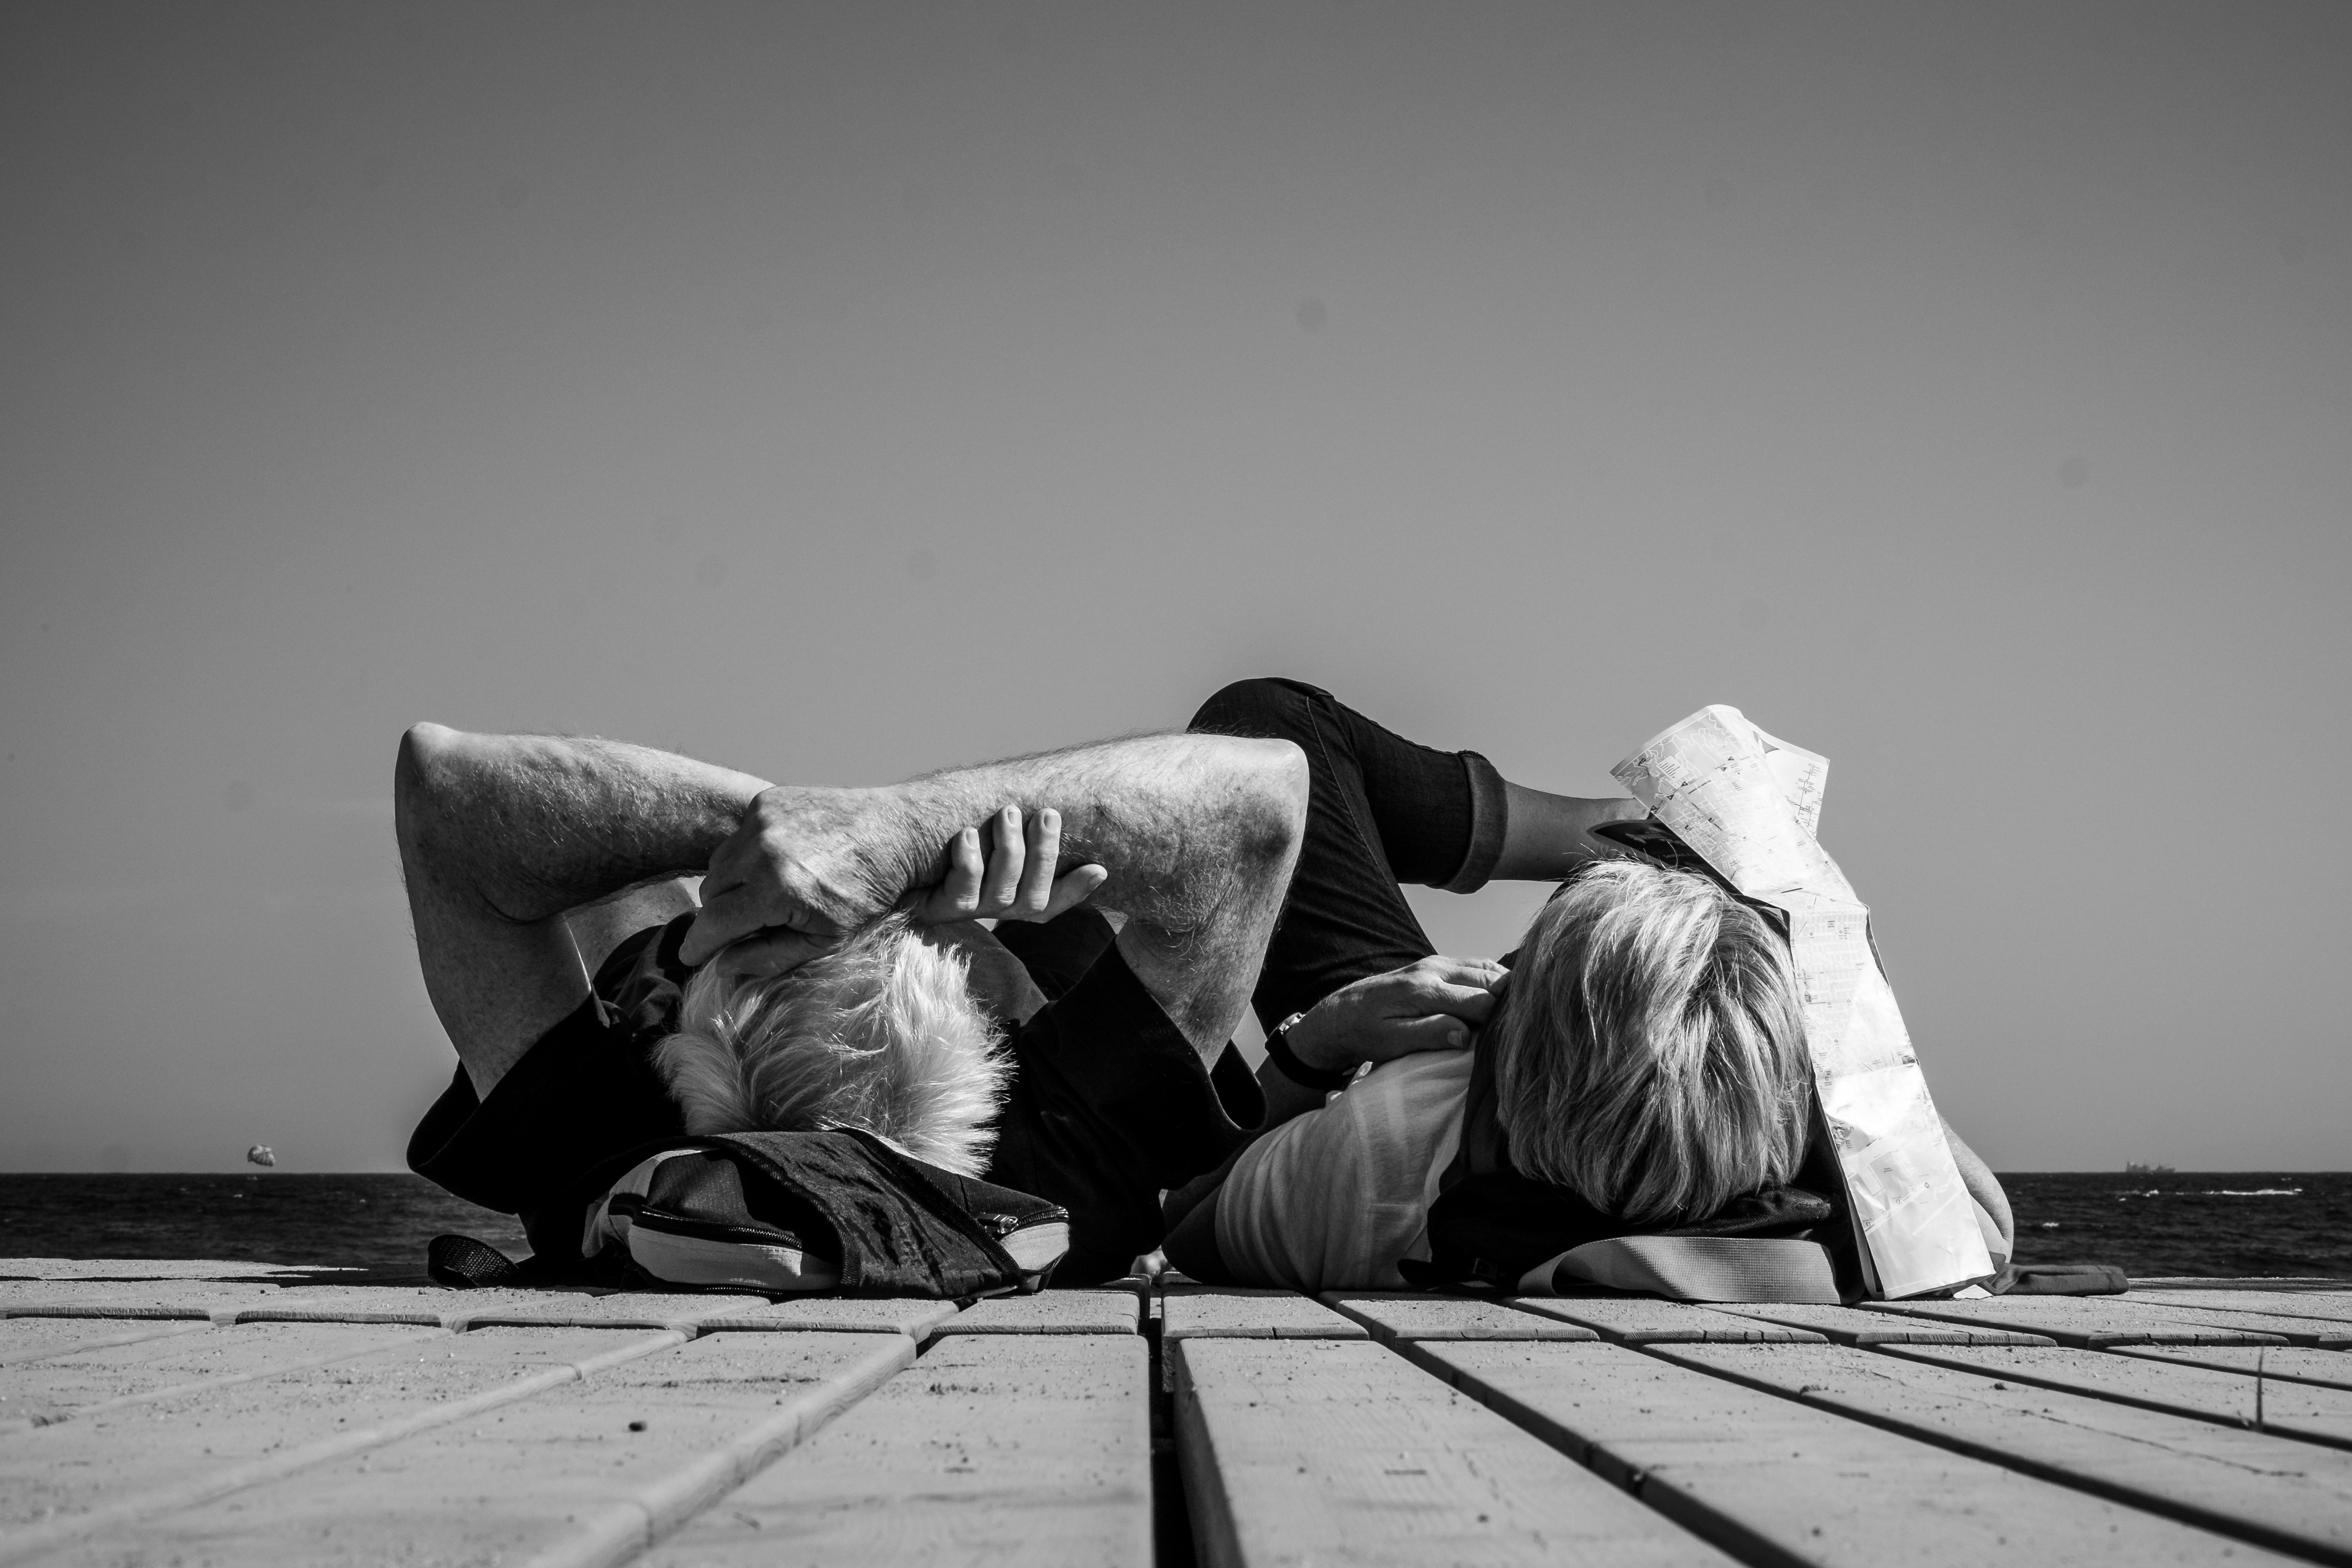
man, beach, sea, coast, ocean, person, black and white, people, woman, white, street, photography, warm, shore, explore, coastline, motion, sitting, couple, black, monochrome, movement, seashore, barcelona, relaxing, streetphotography, flickr, bw, blackandwhite, candid, creativecommons, strand, spain, hot, photograph, barceloneta, chilling, sw, meer, scene, schwarzweis, ufer, resting, waterside, lying, liegen, liegend, 32, emotion, menschen, unposed, ungestellt, strasenfotografie, paar, frau, ausruhen, heis, mann, erwachsener, fujixt1, fujifilmxt1, szene, adult, streettog, tog, querformat, landscapeformat, bewegung, spanien, entspannen, ausspannen, erholen, weilen, k ste, meeresk ste, meeresufer, amount, monochrome photography, human positions, physical fitness